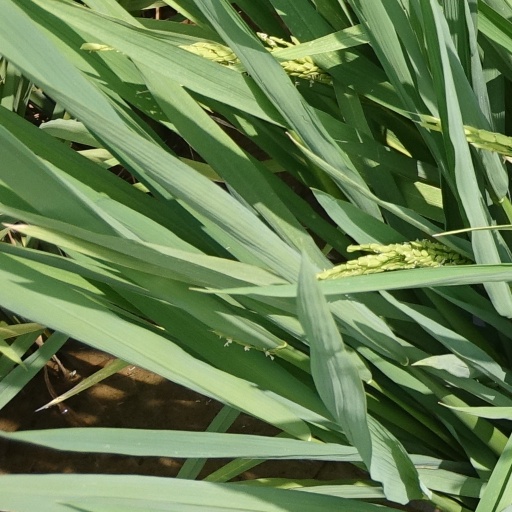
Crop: rice